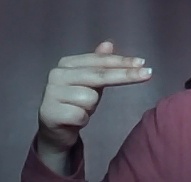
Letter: ghain